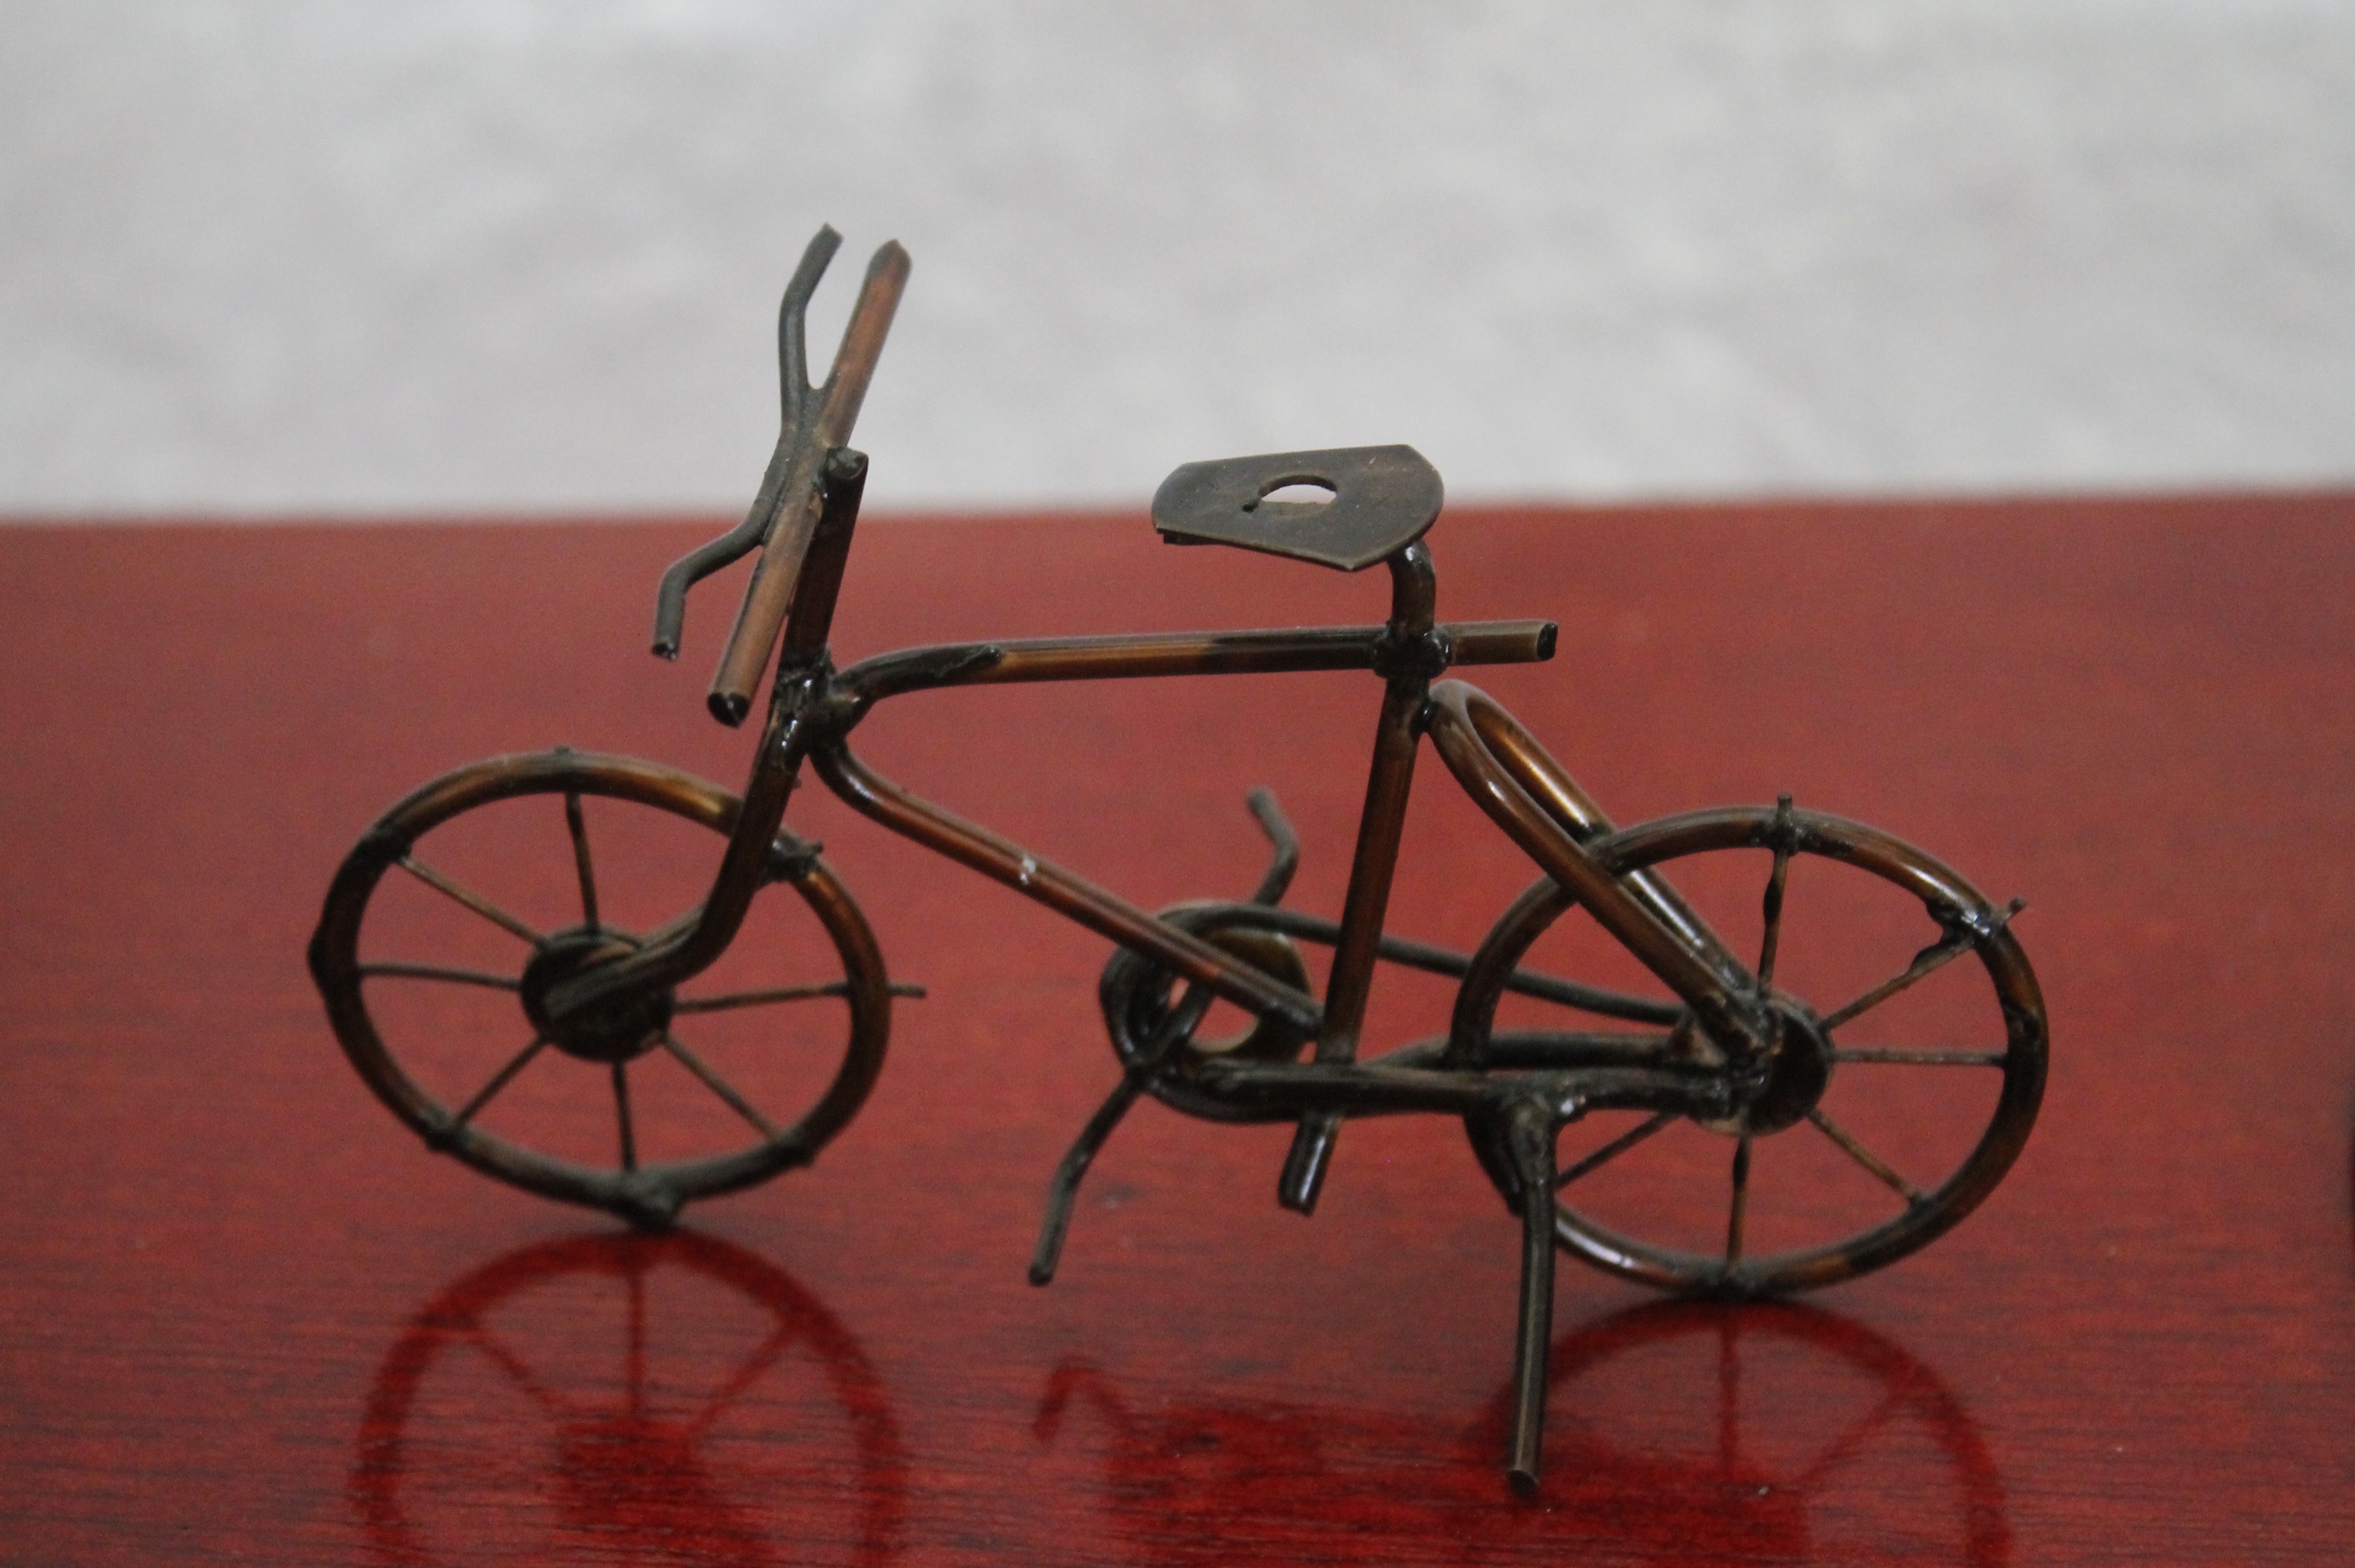
wheel, bicycle, steel, red, vehicle, sports equipment, miniature, product, sculpture, iron, bicycle frame, bicycle wheel, land vehicle, cyclo cross bicycle, bmx bike, road bicycle, racing bicycle, chalma